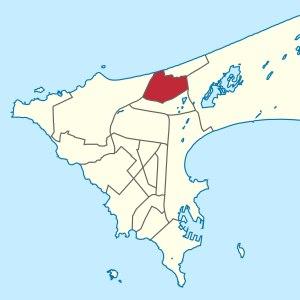
La commune des Parcelles Assainies est l'une des 19 communes d'arrondissement de la Ville de Dakar.